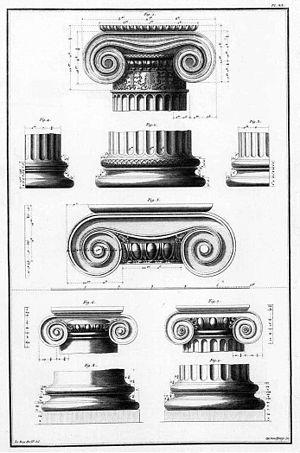
Julien-David Le Roy, architecte, né à Paris le 6 mai 1724, mort dans la même ville le 28 janvier 1803.